Jean Hyacinthe Vincent

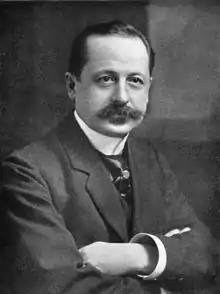
Hyacinthe Vincent

Jean Hyacinthe Henri Vincent (22 December 1862 – 23 November 1950) was a French physician who was a native of Bordeaux. He was an associate professor at Val-de-Grâce, as well as medical inspector general with the French Army. Later he attained the chair of epidemiology at Collège de France.